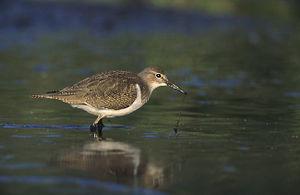
Le Chevalier guignette est une espèce d'oiseaux limicoles de la famille des Scolopacidae. Ce petit échassier est assez répandu, et se rencontre dans la majeure partie de l'Eurasie, ainsi qu'en Afrique lors de ses migrations. Le hochement de sa tête et de sa queue lorsqu'il se pose est l'une de ses principales caractéristiques.
L'Ouysse est une rivière française du Massif central qui coule dans le département du Lot, en région Occitanie. Cet affluent en rive gauche de la Dordogne entaille d'abord le causse de Gramat de profonds canyons comme à Rocamadour, puis devient souterrain sur l'essentiel de son parcours. Certaines parties sont encore inconnues et cela entraîne des incertitudes sur la longueur totale du cours d'eau.
Le parc national de Ballycroy est un parc national de la côte ouest de l'Irlande situé dans le comté de Mayo. S'étendant sur 11 000 hectares, il est traversé par le massif du Nephin Beg et recouvert de vastes tourbières abritant une biodiversité très riche.